The Mystery of Betty Bonn

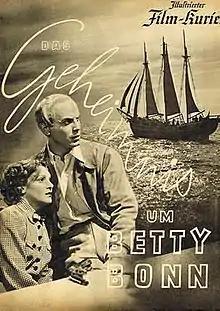

The Mystery of Betty Bonn is a 1938 German adventure film directed by Robert A. Stemmle and starring Maria Andergast, Theodor Loos and Hans Nielsen. The film was shot at the Babelsberg Studios in Berlin with sets designed by the art directors Wilhelm Depenau and Ludwig Reiber. It was made by the leading German company UFA, based on a novel by Friedrich Lindemann.